Catamaran

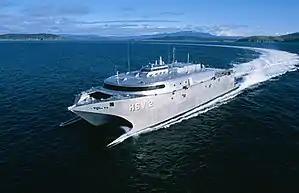
HSV-2 Swift, a wave-piercing catamaran, built by Incat in Tasmania, Australia

The design remained relatively unused in the West for almost 160 years until the early 19th century, when the Englishman Mayflower F. Crisp built a two-hulled merchant ship in Rangoon, Burma. The ship was christened "Original". Crisp described it as "a fast sailing fine sea boat; she traded during the monsoon between Rangoon and the Tenasserim Provinces for several years".